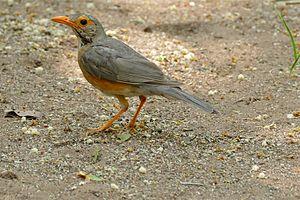
Le Merle kurrichane est une espèce de passereaux de la famille des Turdidae.